They Came to Blow Up America

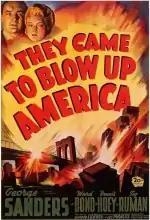

They Came to Blow Up America, also known as School for Sabotage and School for Saboteurs, is a 1943 American war spy film directed by Edward Ludwig and starring George Sanders and Anna Sten. It is based on the World War II Operation Pastorius.